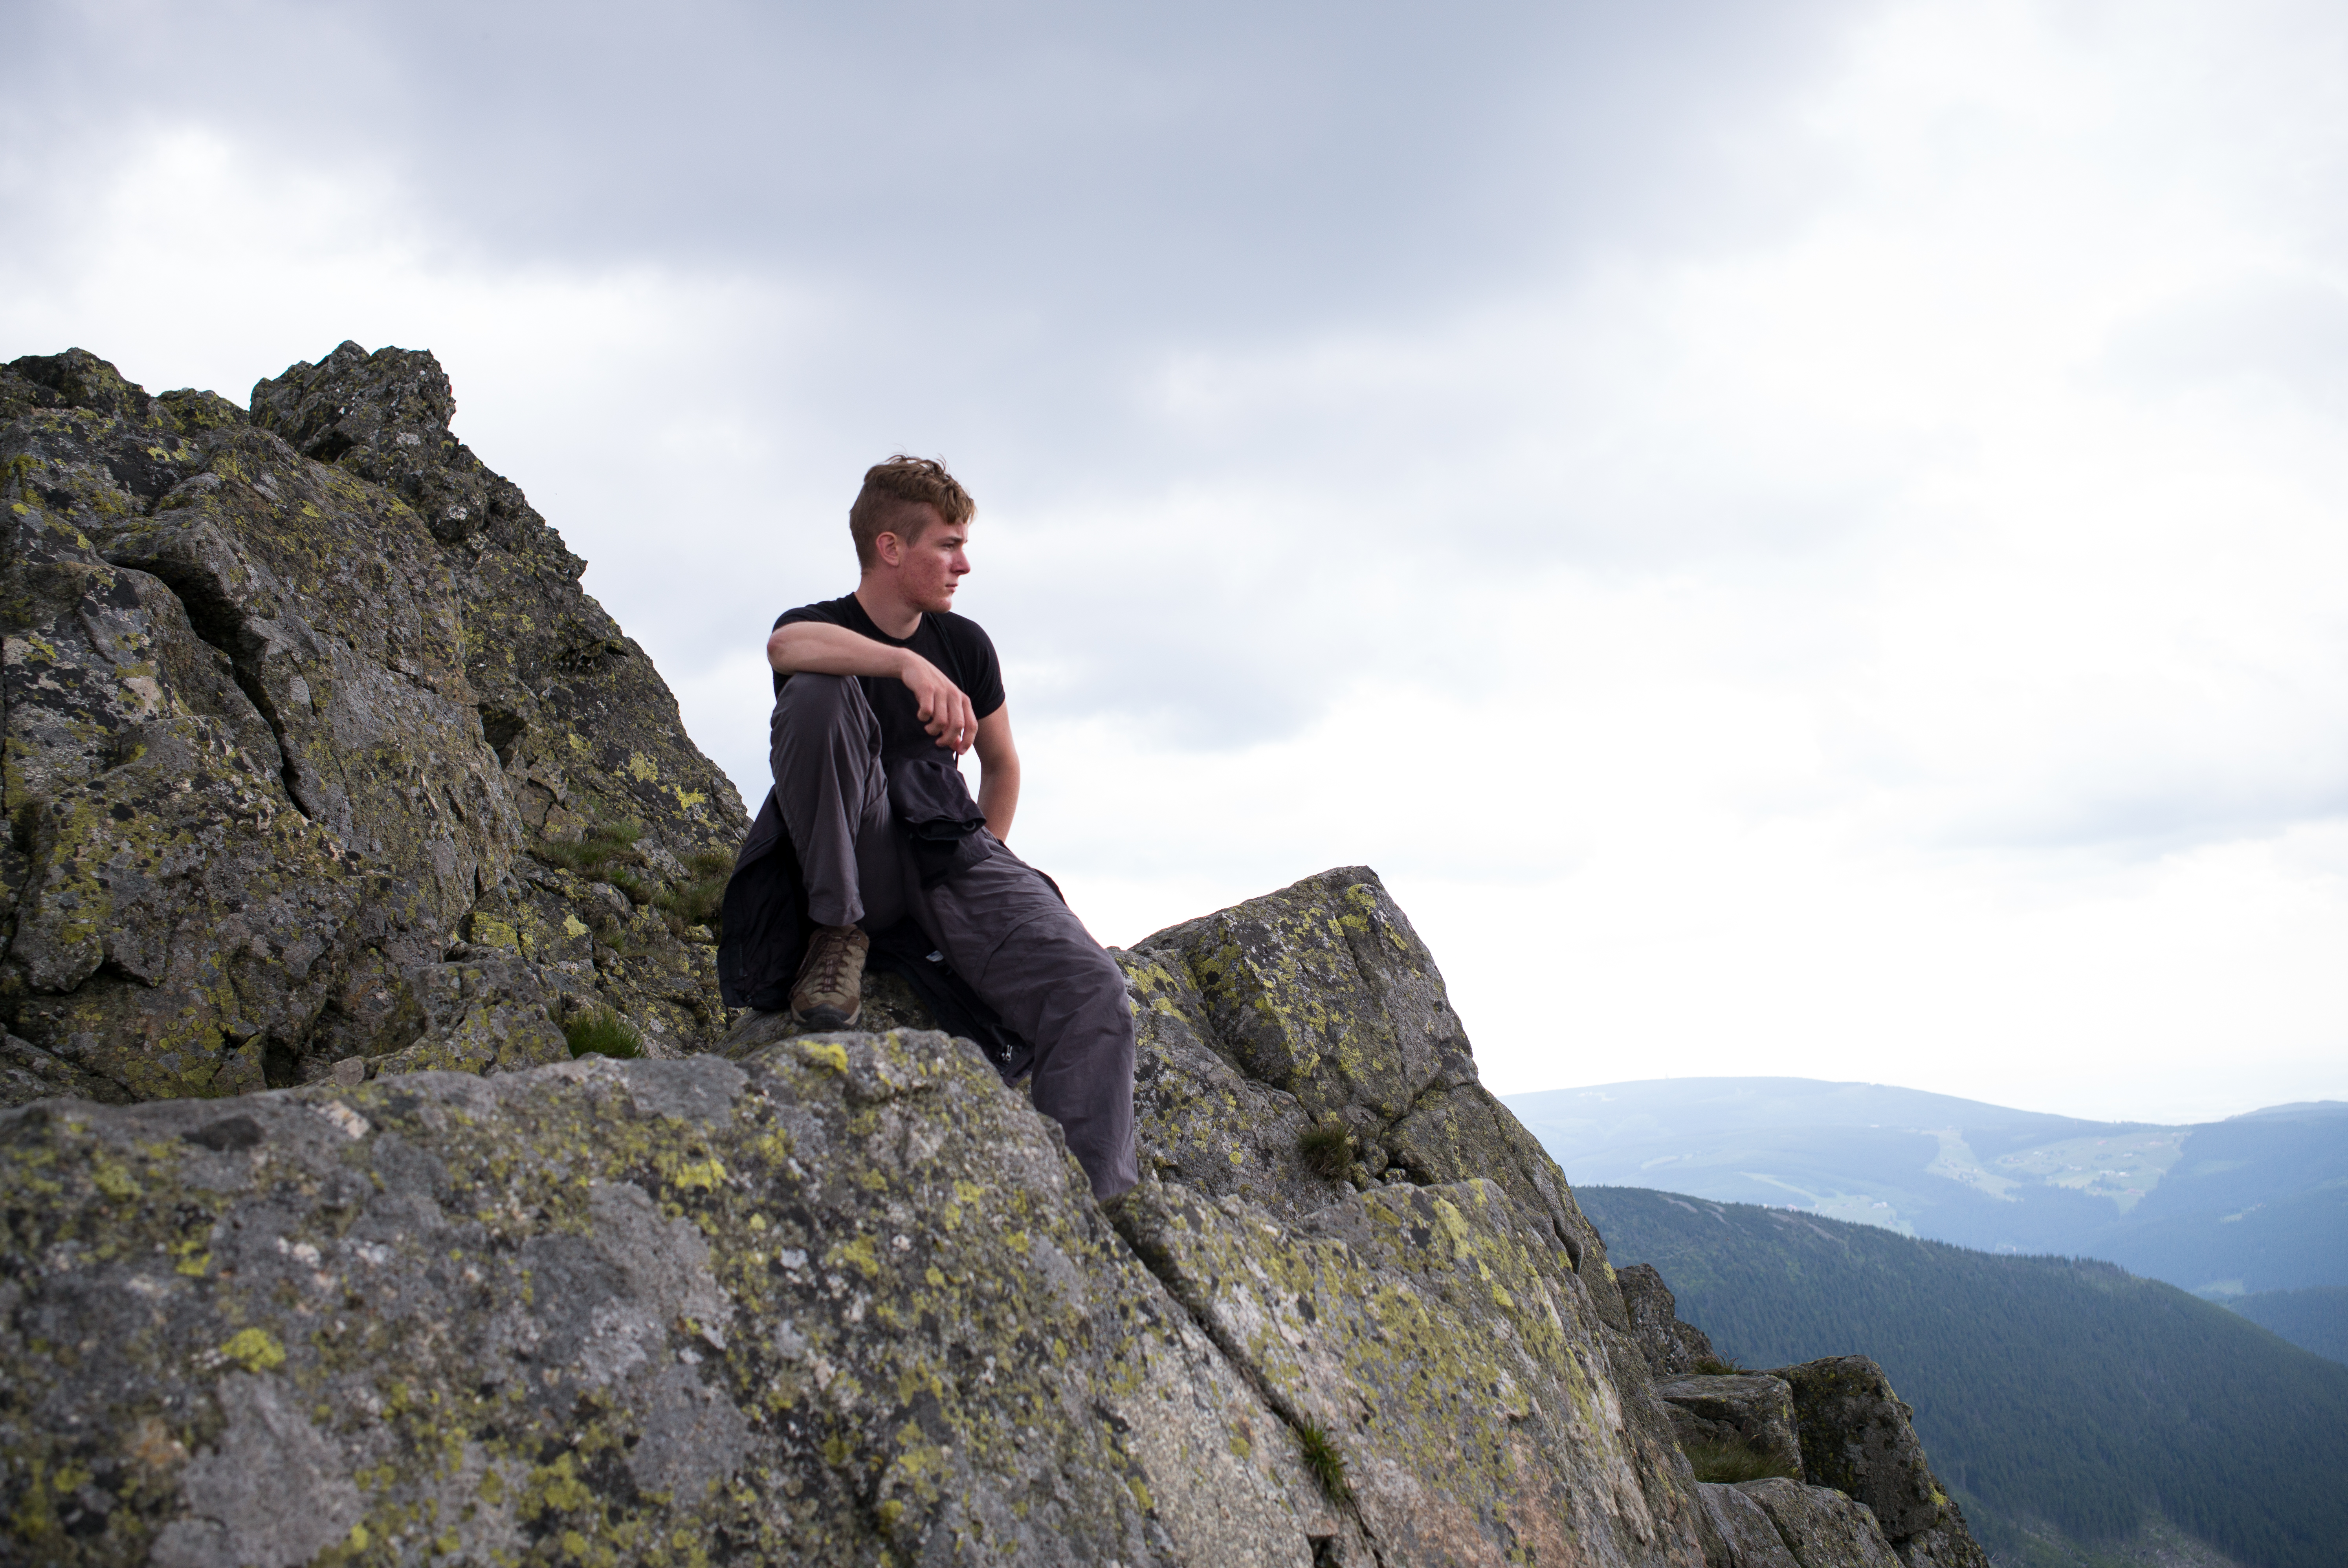
landscape, nature, forest, path, outdoor, rock, walking, mountain, hiking, trail, adventure, mountain range, summer, travel, range, recreation, cliff, environment, europe, climbing, rock climbing, extreme sport, terrain, ridge, summit, mountaineering, trees, hills, clouds, m, sports, mountains, 28, leica, 240, czech, bohemia, cesko, summicron, svaty, krkonose, mlyn, spindleruv, evergreens, snezka, petr, priroda, vylet, active, leto, hory, riesengebirge, outdoor recreation, mountainous landforms